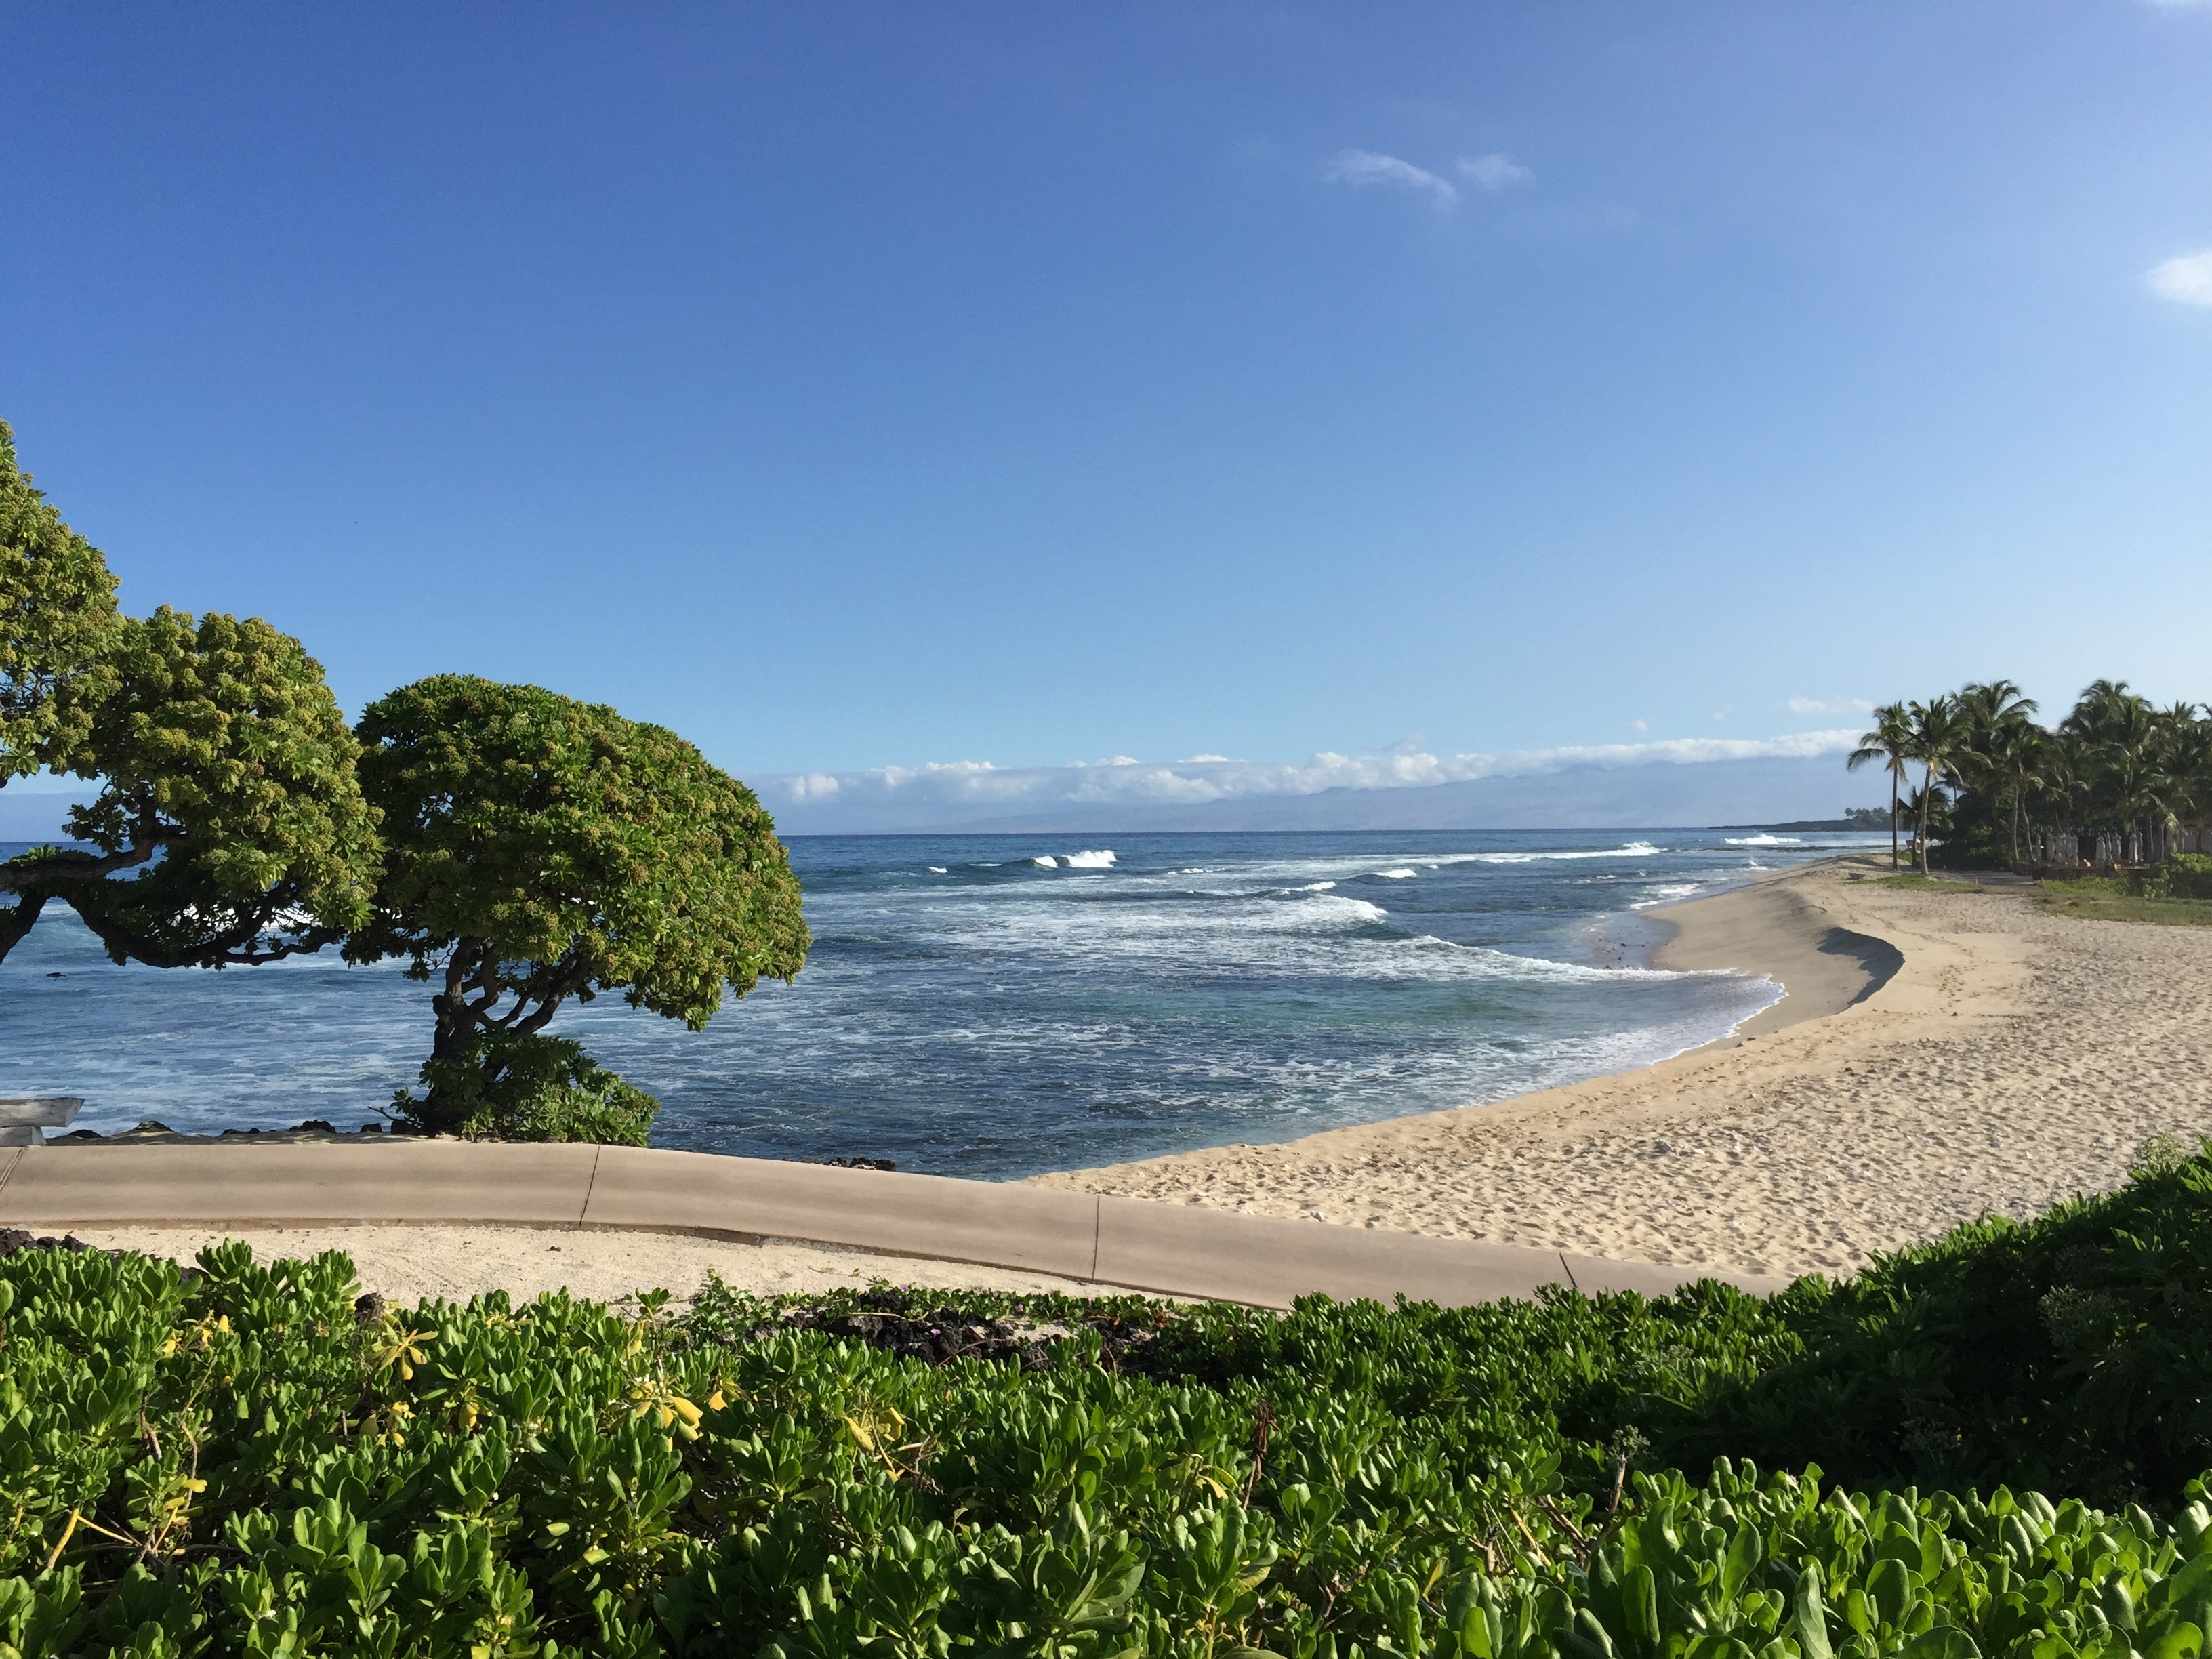
beach, sea, coast, ocean, horizon, shore, vacation, cove, bay, body of water, estate, cape